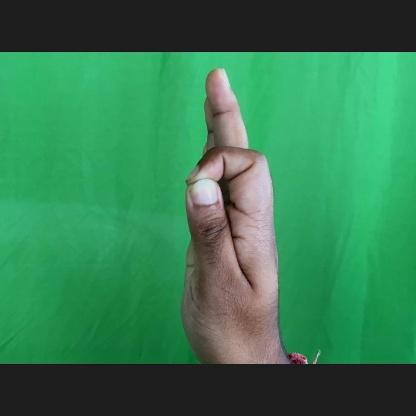
Mudra: Aralam